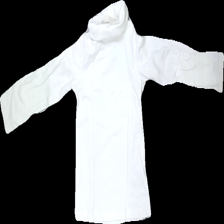
View: front
Type: Top
Category: Children
Brand: H&M
Colors: White
Material: 100% bomull
Cut: Turtle neck
Size: 110
Season: All
Stains: Major
Damage: smuts fläckar
Damage location: middle center
Damage 2: smuts fläck
Damage 2 location: middle center
Damage 3: nopprigt
Damage 3 location: middle center
Price range: <50
Recommended usage: Export
Description: top med turtle neck